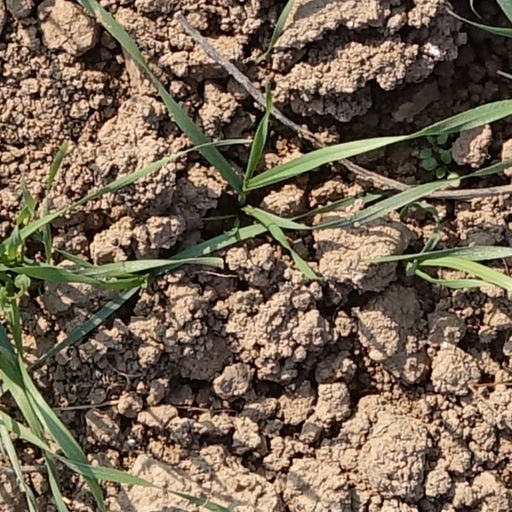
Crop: wheat